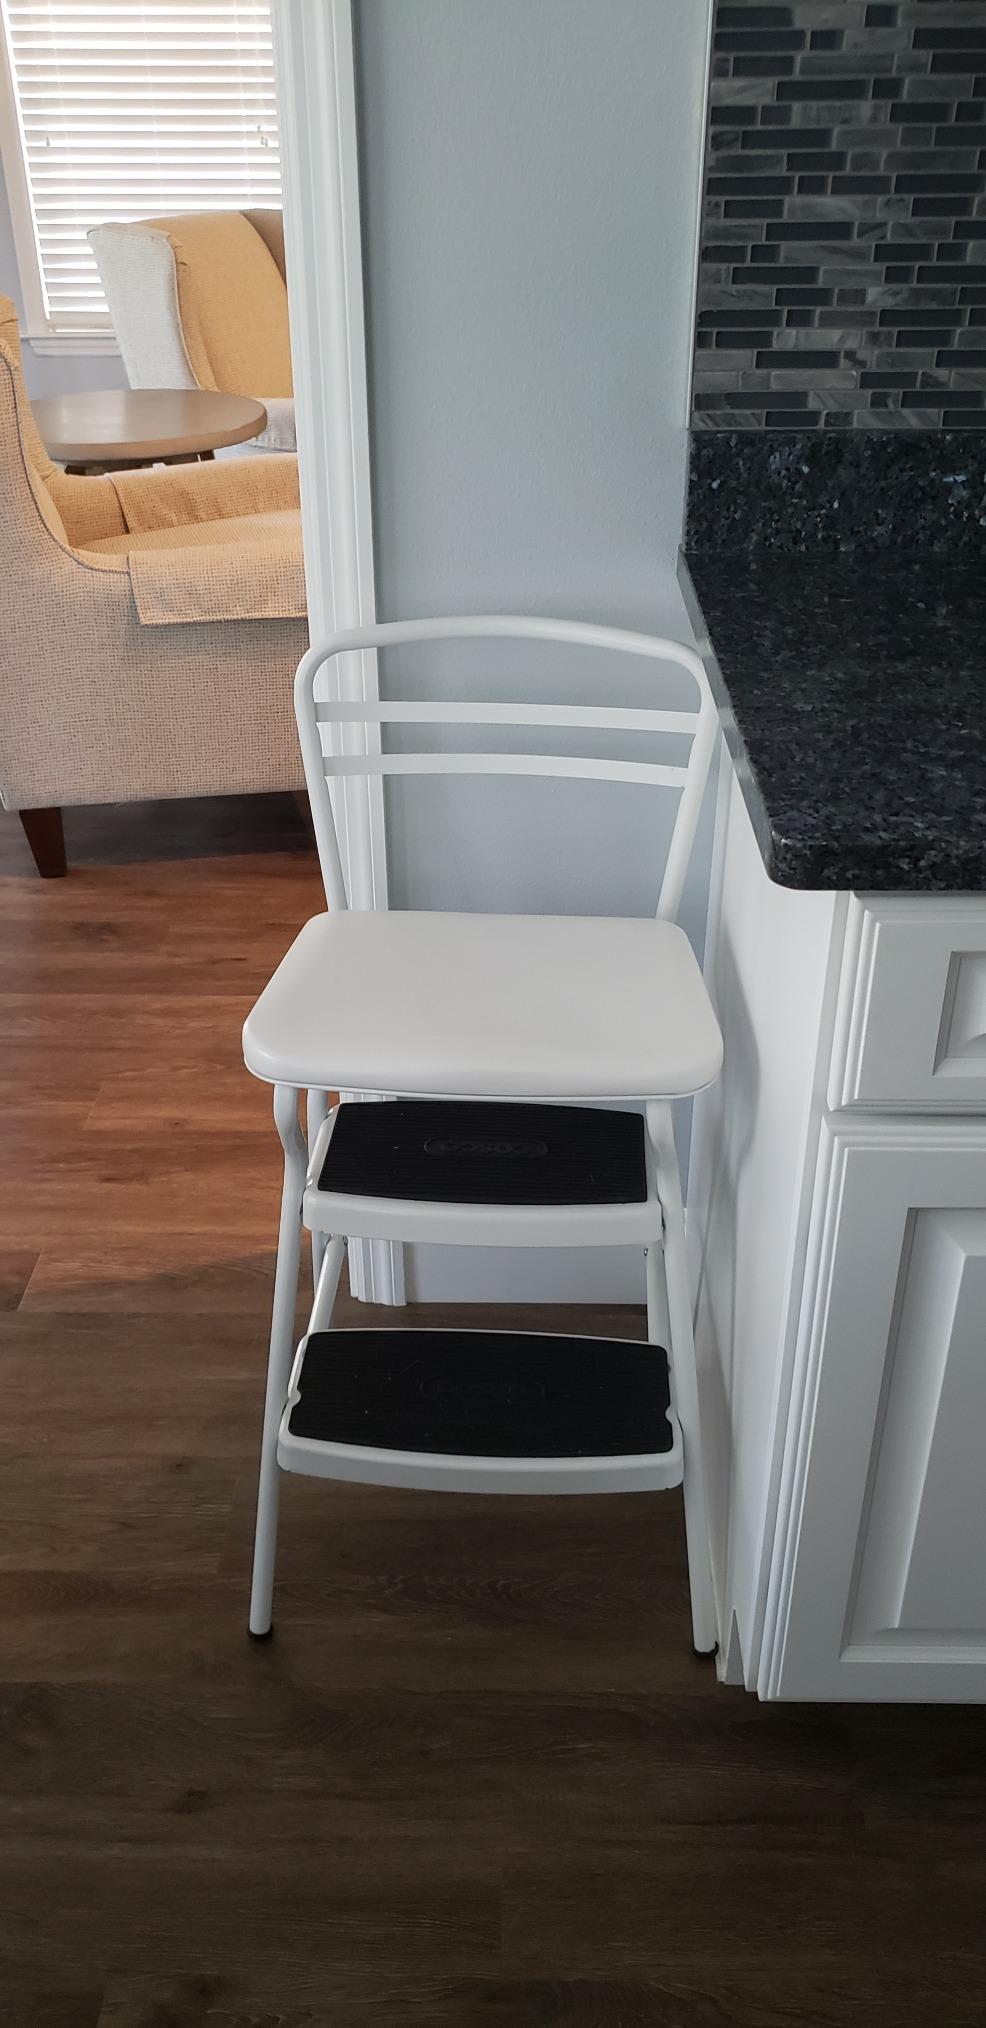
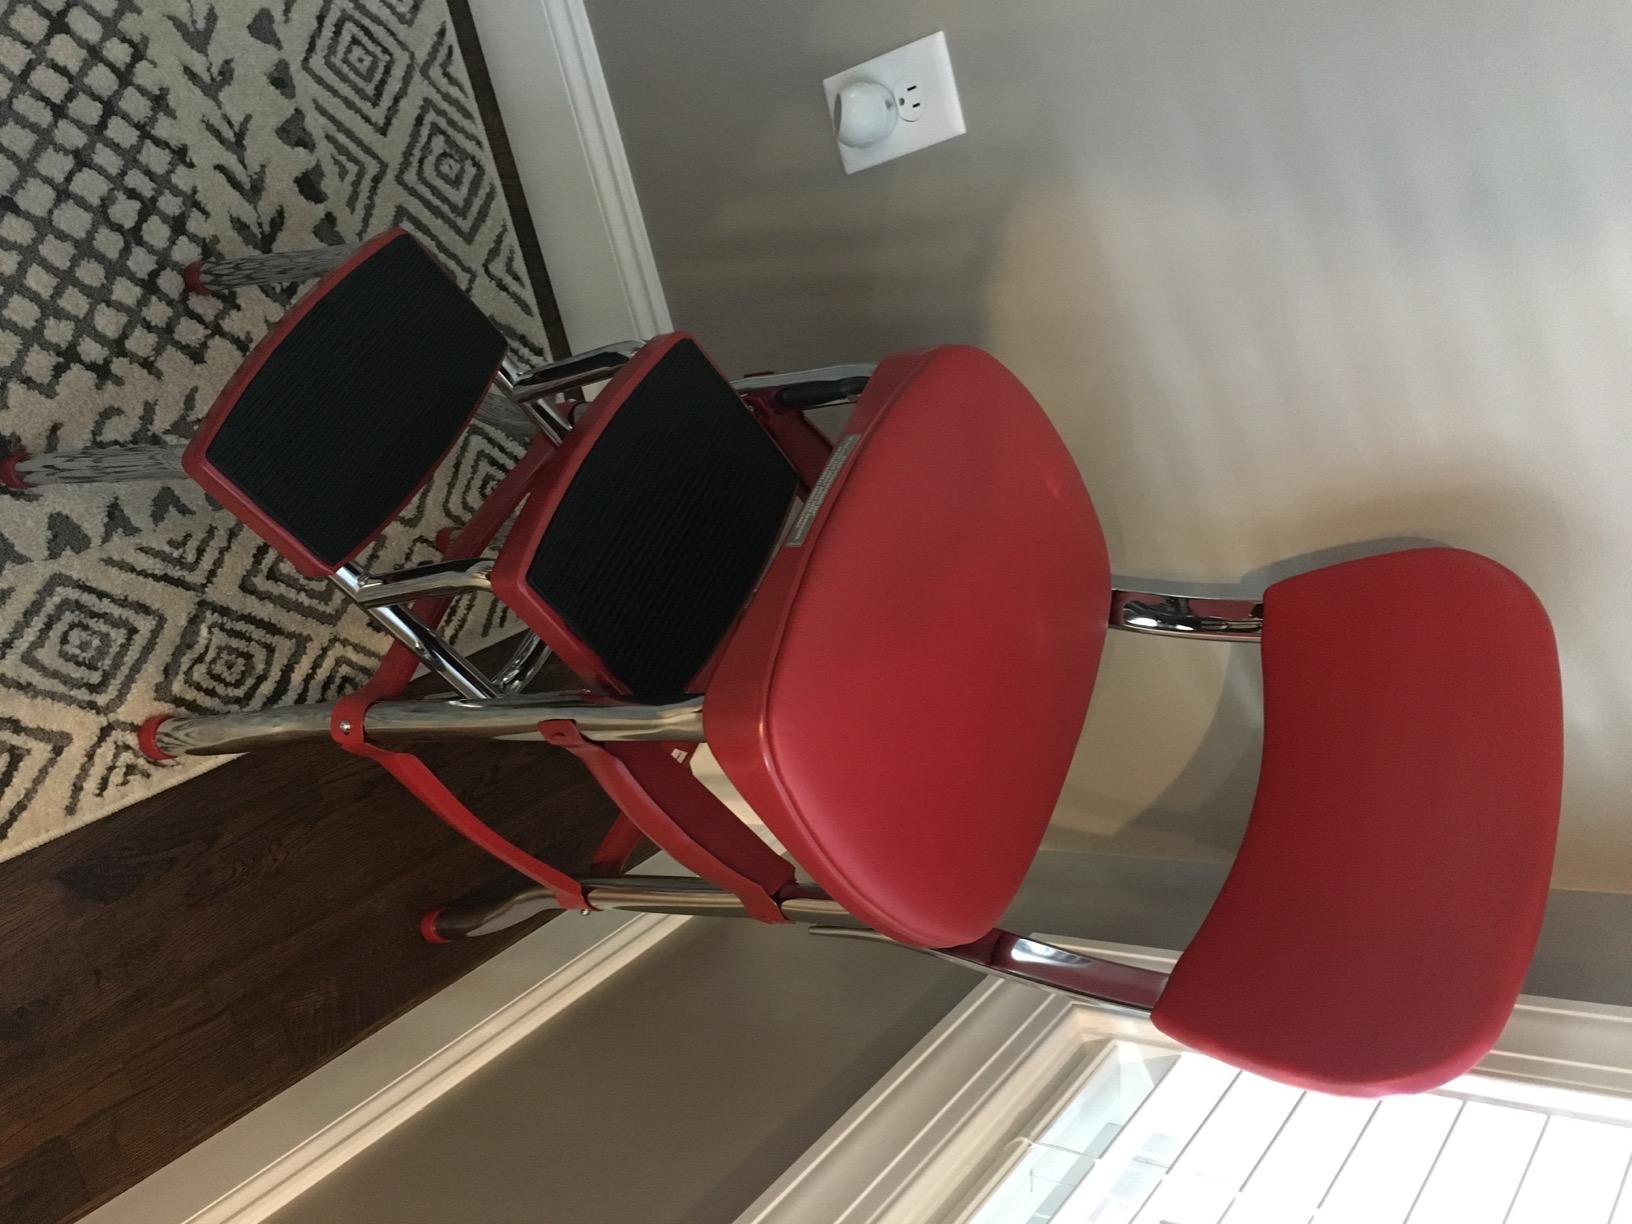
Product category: items_chair
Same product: no